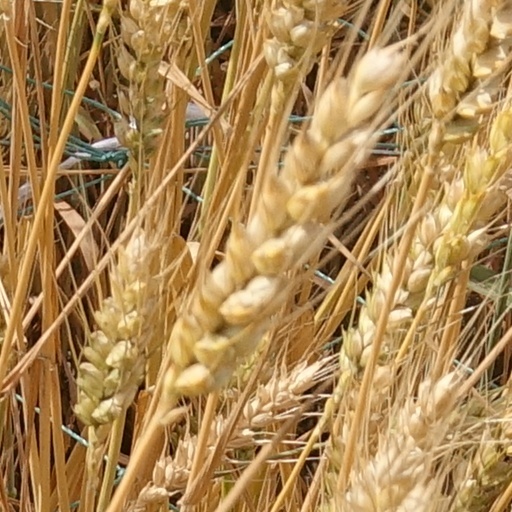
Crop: wheat